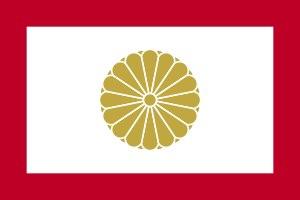
La maison impériale ou famille impériale du Japon, aussi nommée lignée Yamato, comprend les membres de la famille étendue de l’empereur du Japon qui conservent des obligations officielles, et dont les biens appartiennent au trône du chrysanthème et sont donc gérés par l’Agence de la maison impériale.